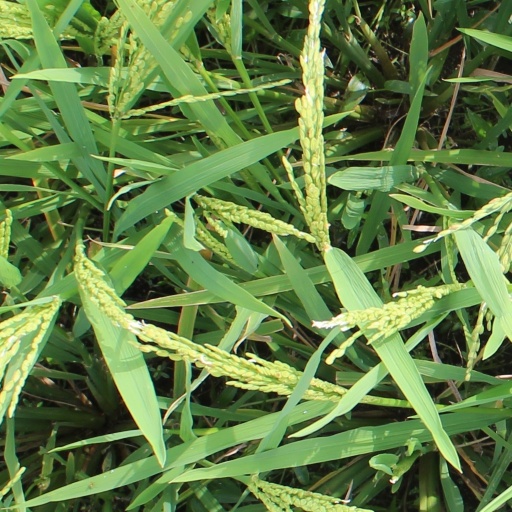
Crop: rice